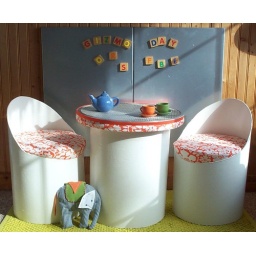
DIY child's table and chairs in sun